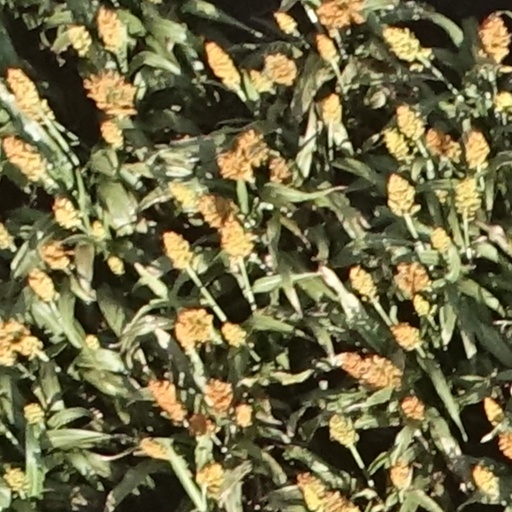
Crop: sorghum